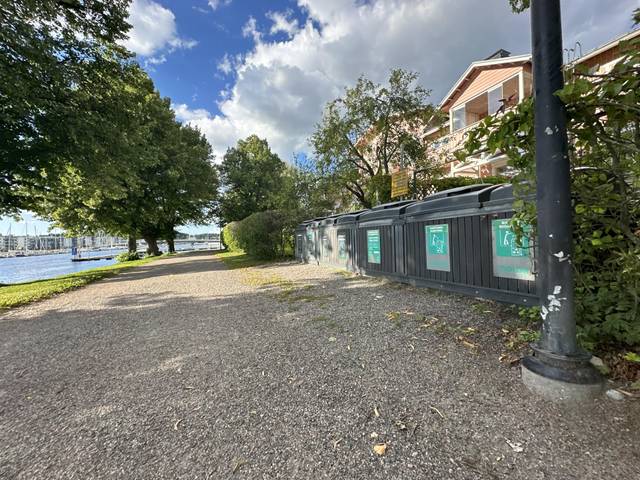
Region: Finland
Coordinates: 60.387, 25.664